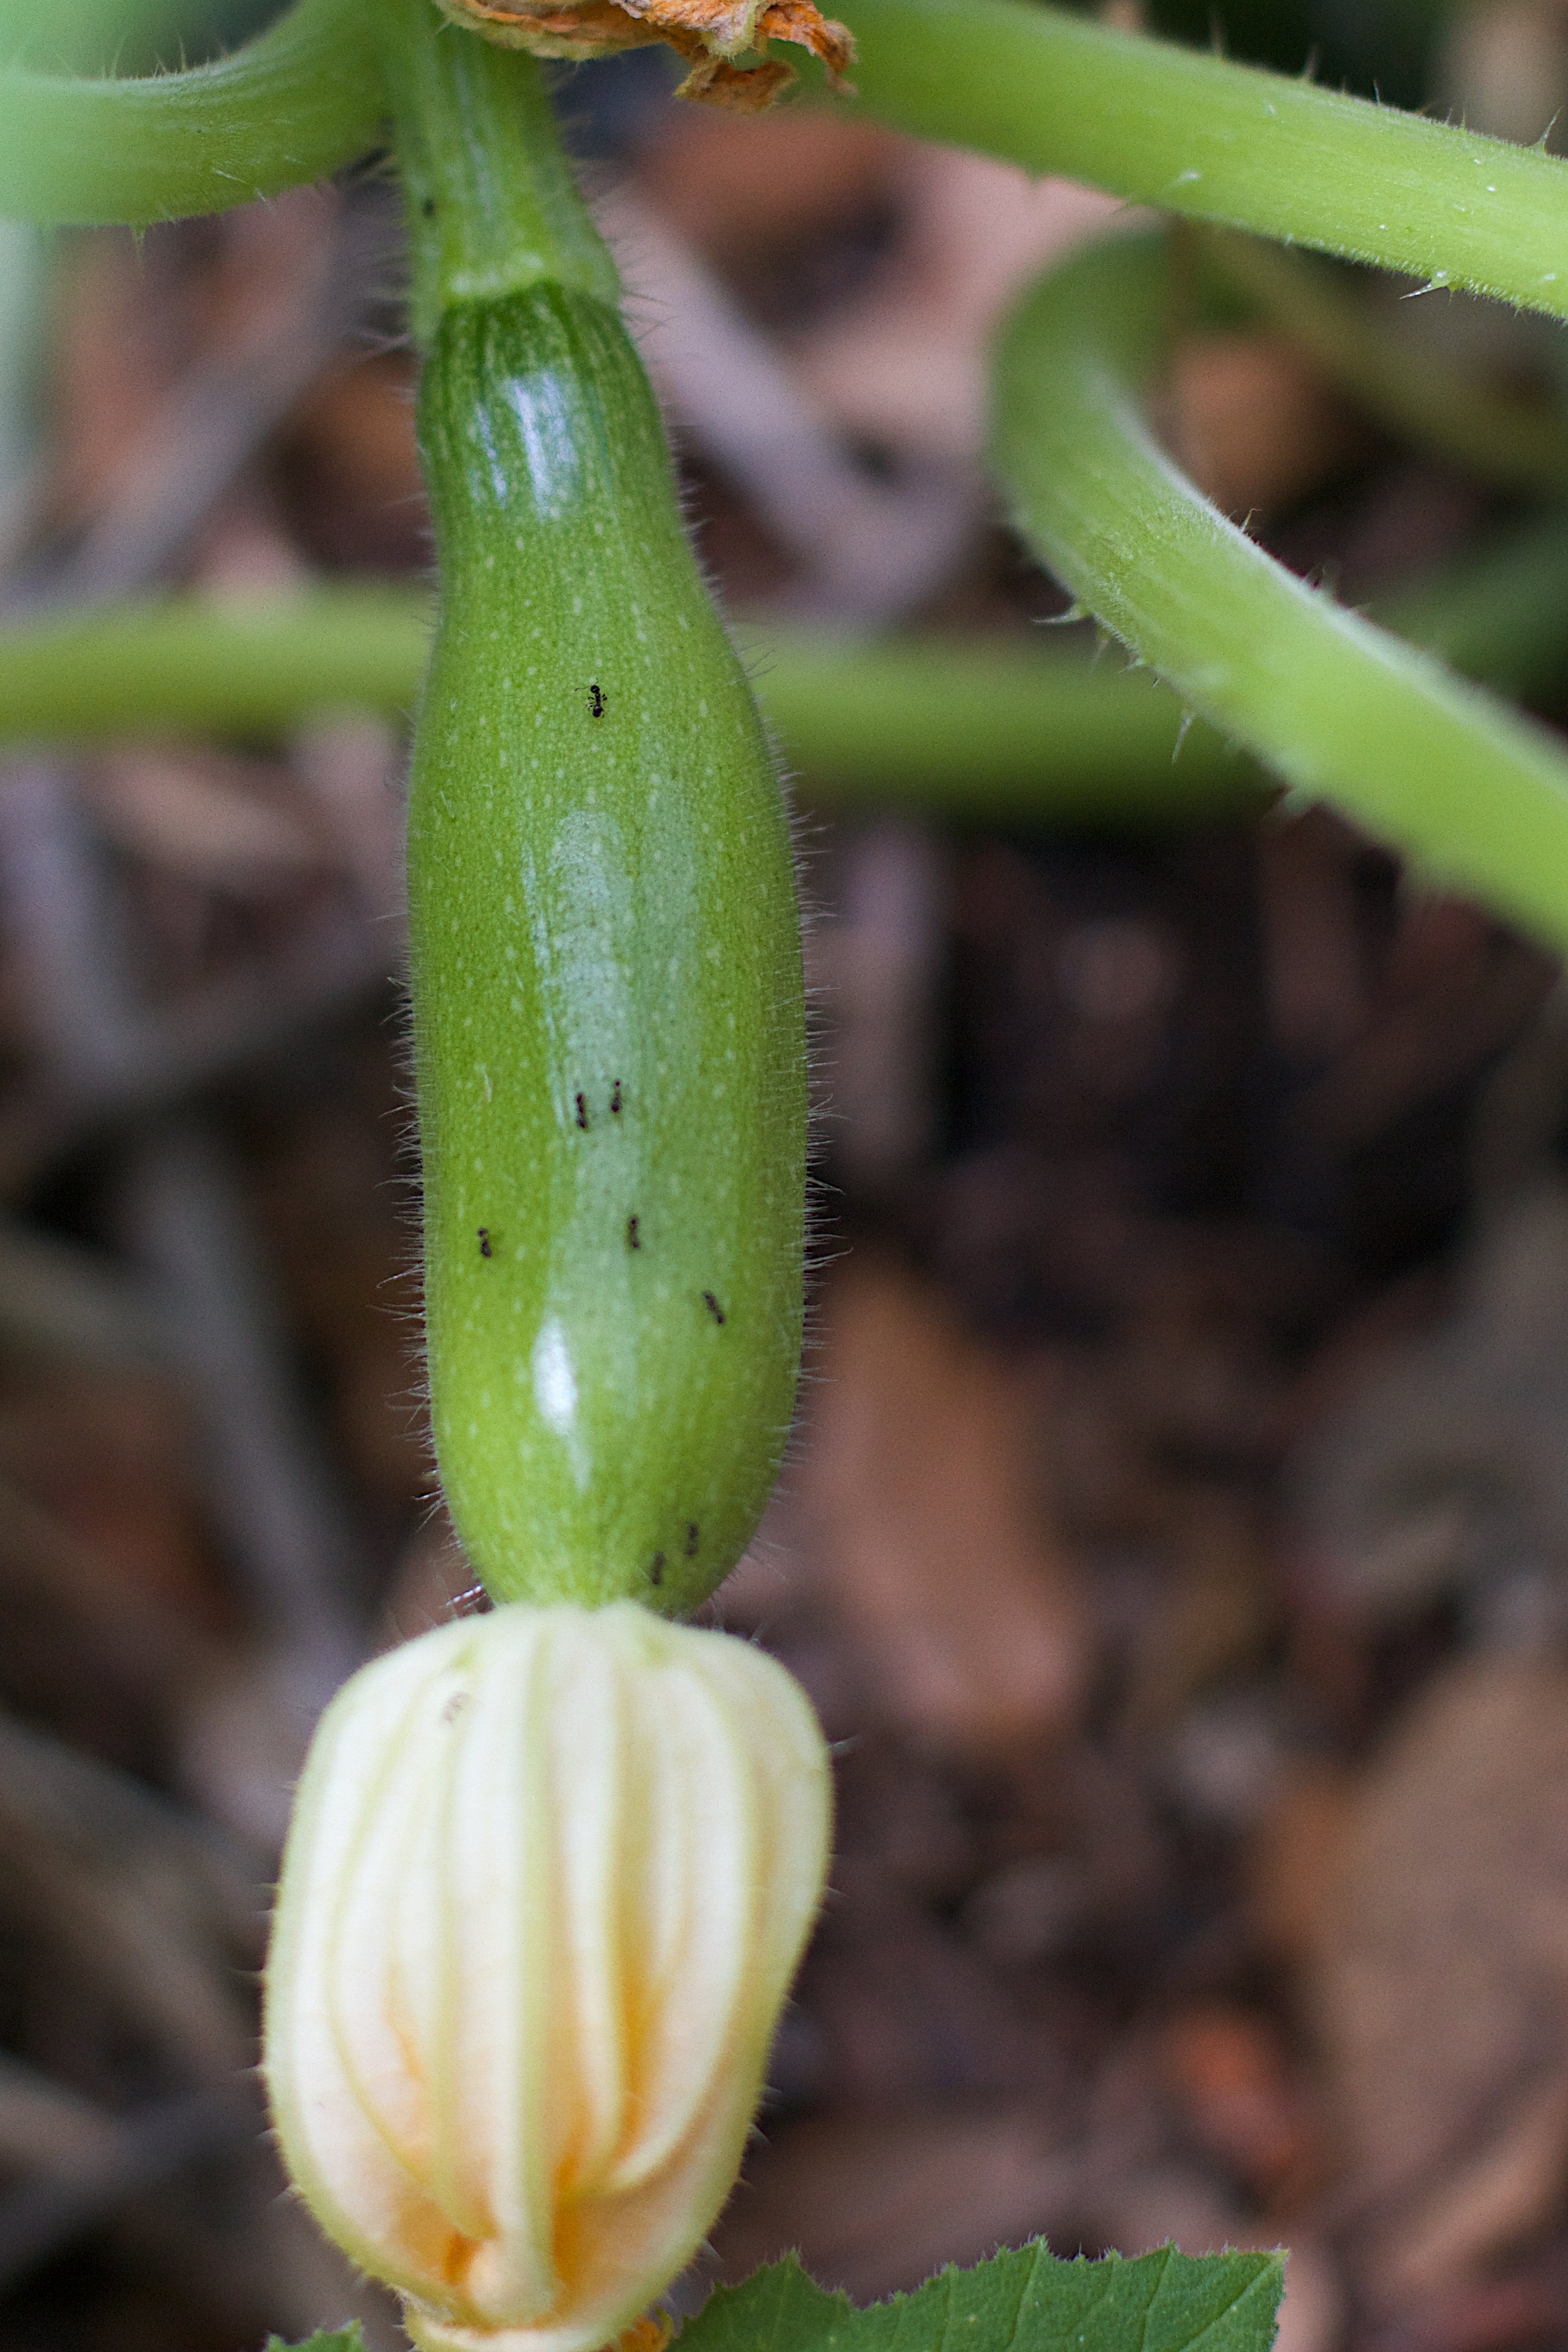
plant, flower, food, green, produce, vegetable, botany, flora, gourd, bud, arum, macro photography, flowering plant, plant stem, land plant